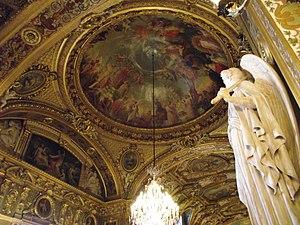
Paris, Palais du Luxembourg, Salle des ConférencesFrançais